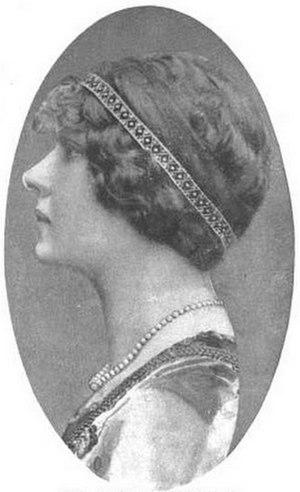
Blanche Shoemaker Wagstaff est une poète américaine.